VA Medical Center station (San Diego)

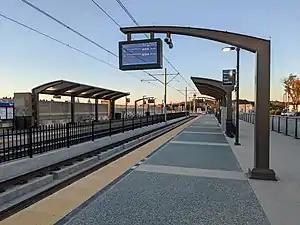
VA Medical Center station platform

VA Medical Center station is a San Diego Trolley station in San Diego, California, elevated and adjacent to the Jennifer Moreno Department of Veterans Affairs Medical Center, a Veterans Affairs hospital next to UC San Diego. Service began on November 21, 2021 after the completion of the Blue Line Mid-Coast Trolley extension project.